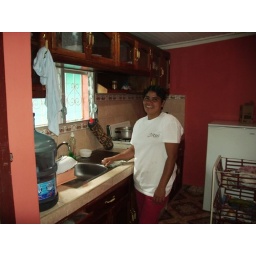
The housekeeper, Silvia, who kept the house clean and washed our clothes by hand.